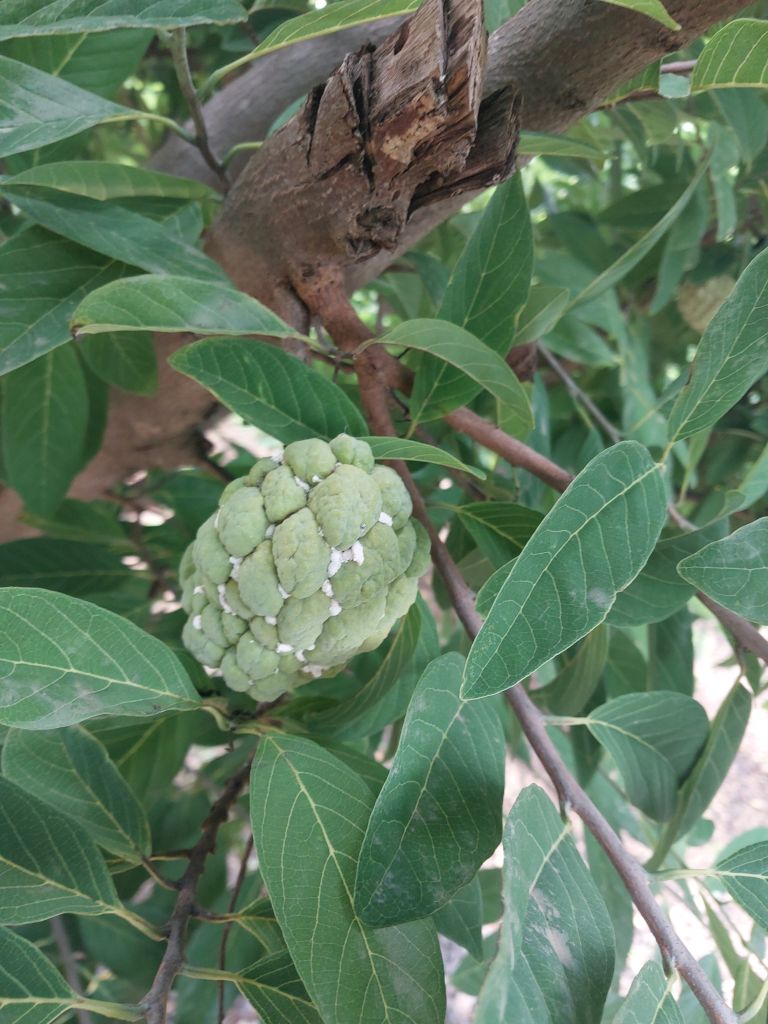
Disease label: Mealy Bug